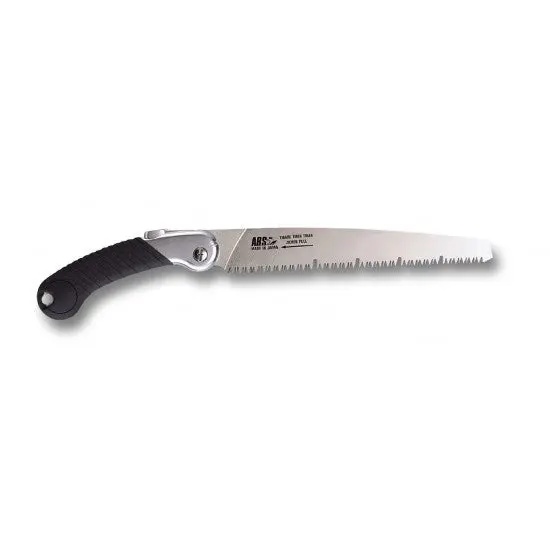
PRUNING SAW/SHEATH -STRAIGHT S TURBOCUT BLADE/3.5MM PITCH -240MM -RUBBER GRIPBLACK FRIDAY SPECIAL OFFER - 12% OFF
The TL-24 is a unique pruning saw within the ARS Range. The 2 unique features include an adjustable handle for 2 different cutting angles and cutting demands. The second is a squared tip to eliminate blunting the saw if you are sawing close the ground. The Blade is manufactured using High Carbon steel and is chemically nickelled to provide an easy wipe clean effect. The blade teeth are curvature ground and impulse hardened – impulse hardened tips increase the blade life by up to three times compared to a normal pruning saw. Pruning saw w/ sheath, straight blade 3.5mm pitch, 240mm, rubber grip Adjustable Handle positioning provides added comfort. Surface Finishing : Chemical Nickel Plating Material : High-Carbon Steel Tooth Grinding : Curvature Ground Tooth Type : SUPER TURBOCUT® Impulse Hardend : Yes Tooth Pitch (mm) : 3.5 Tooth Thikness (mm) : 1.3 Overall Length (mm) : 406 Weight (g) : 190 Spare Blade : TL-24-1
Brand: ARS
Category: Home & Garden > Lawn & Garden > Gardening > Gardening Tools > Pruning Saws